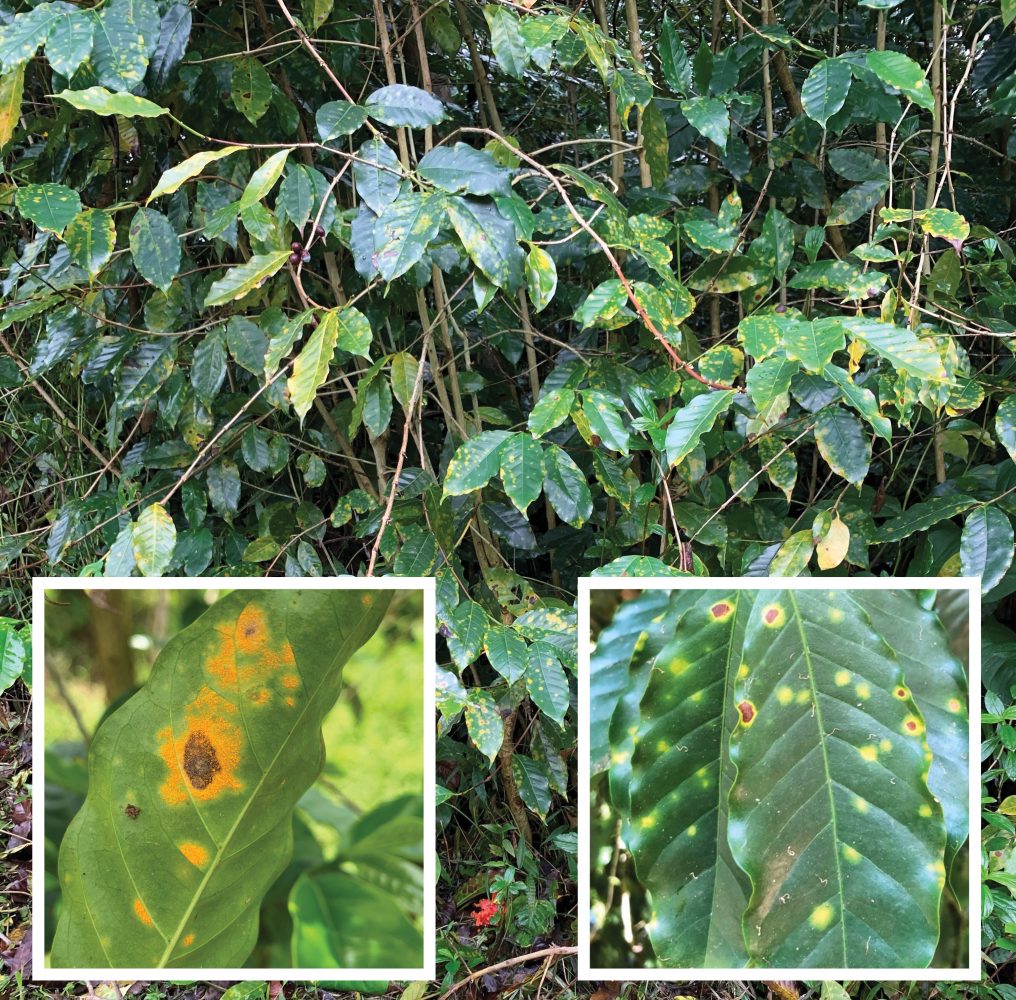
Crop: unknown
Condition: coffee_coffee_rust